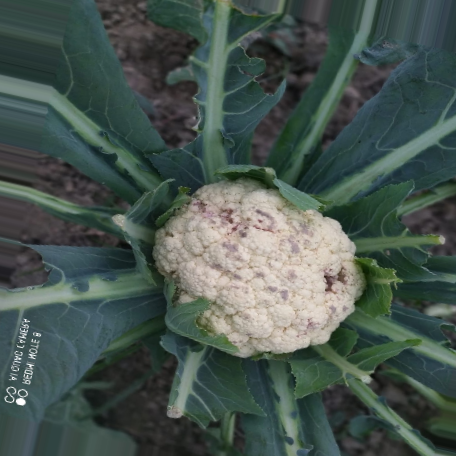
Label: Bacterial spot rot